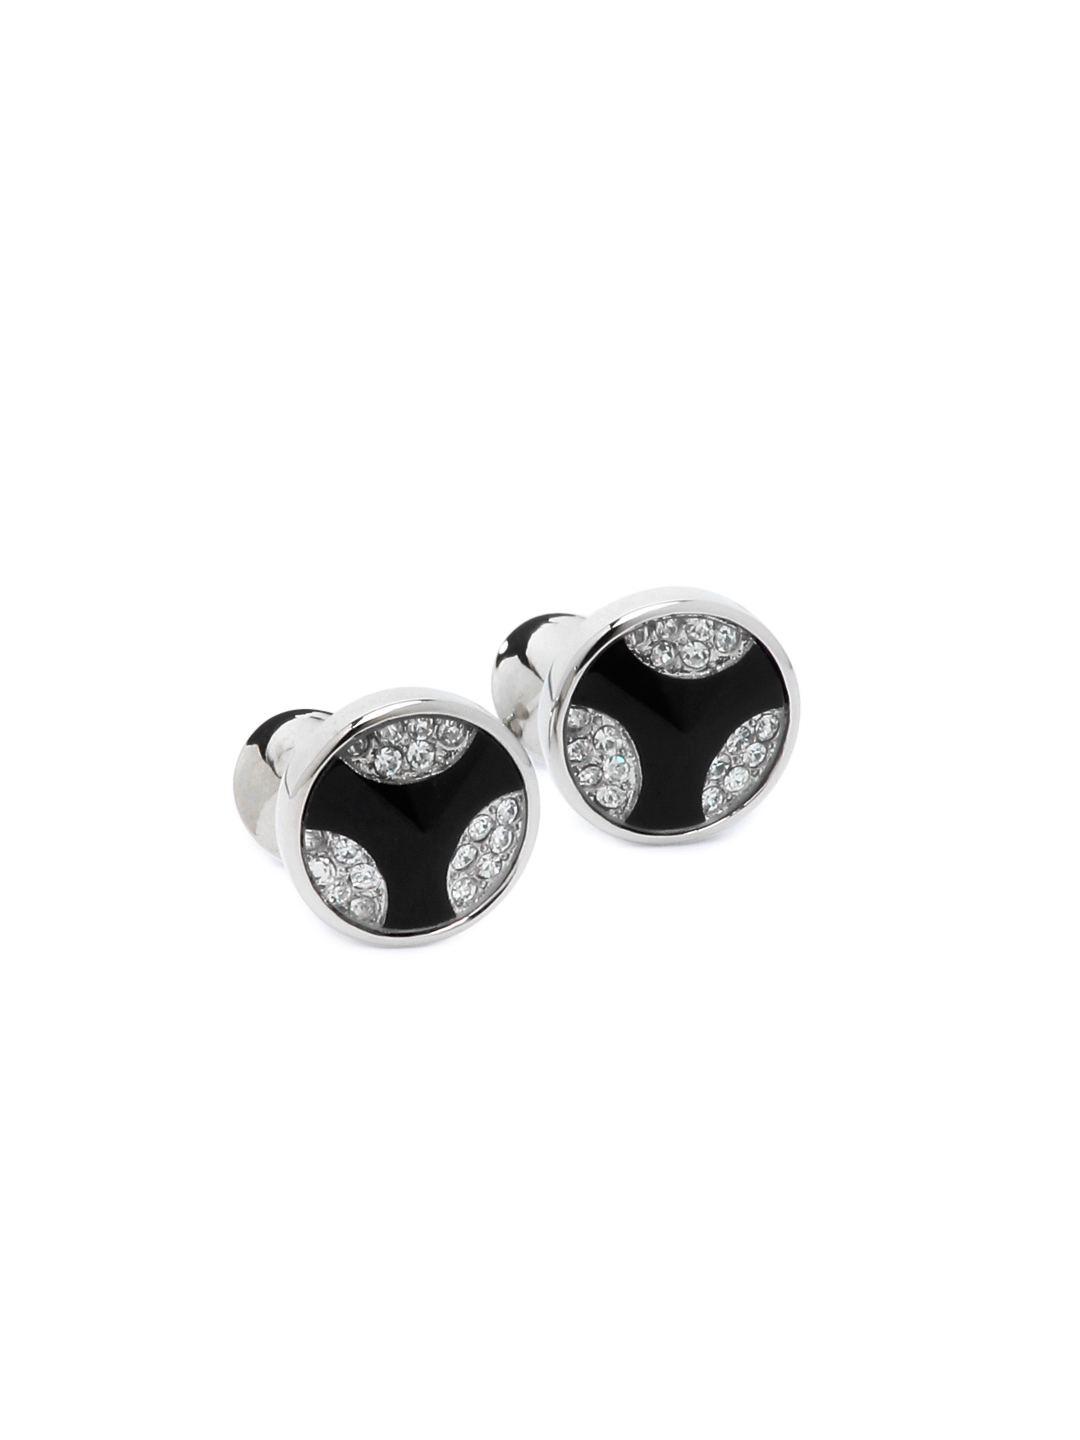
Hakashi Men Black Cufflinks
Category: Accessories / Cufflinks / Cufflinks
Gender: Men
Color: Black
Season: Summer 2012
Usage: Casual